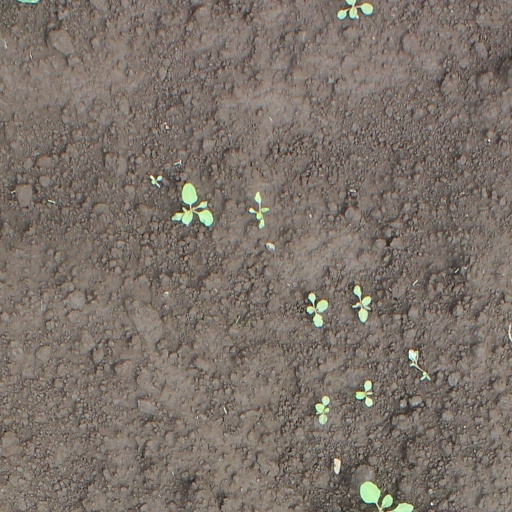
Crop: soybean